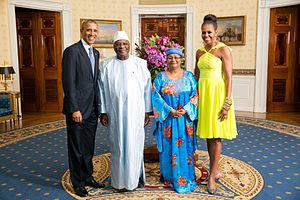
Ibrahim Boubacar Keïta, né le 29 janvier 1945 à Koutiala, est un homme d'État malien, président de la République du 4 septembre 2013 au 18 août 2020.